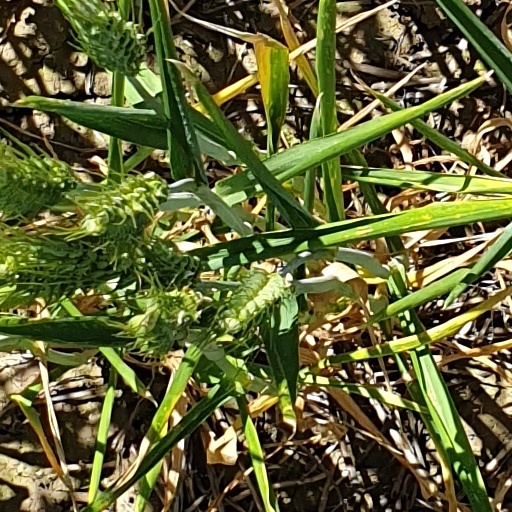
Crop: wheat